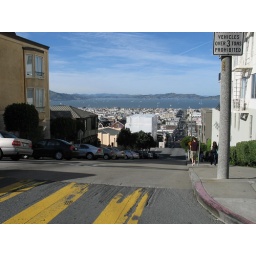
So steep cars bottom out and the Muni bus goes around